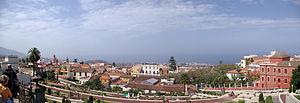
La Orotava est une commune de la province de Santa Cruz de Tenerife dans la communauté autonome des Îles Canaries en Espagne. Elle est située au centre de l'île de Tenerife.